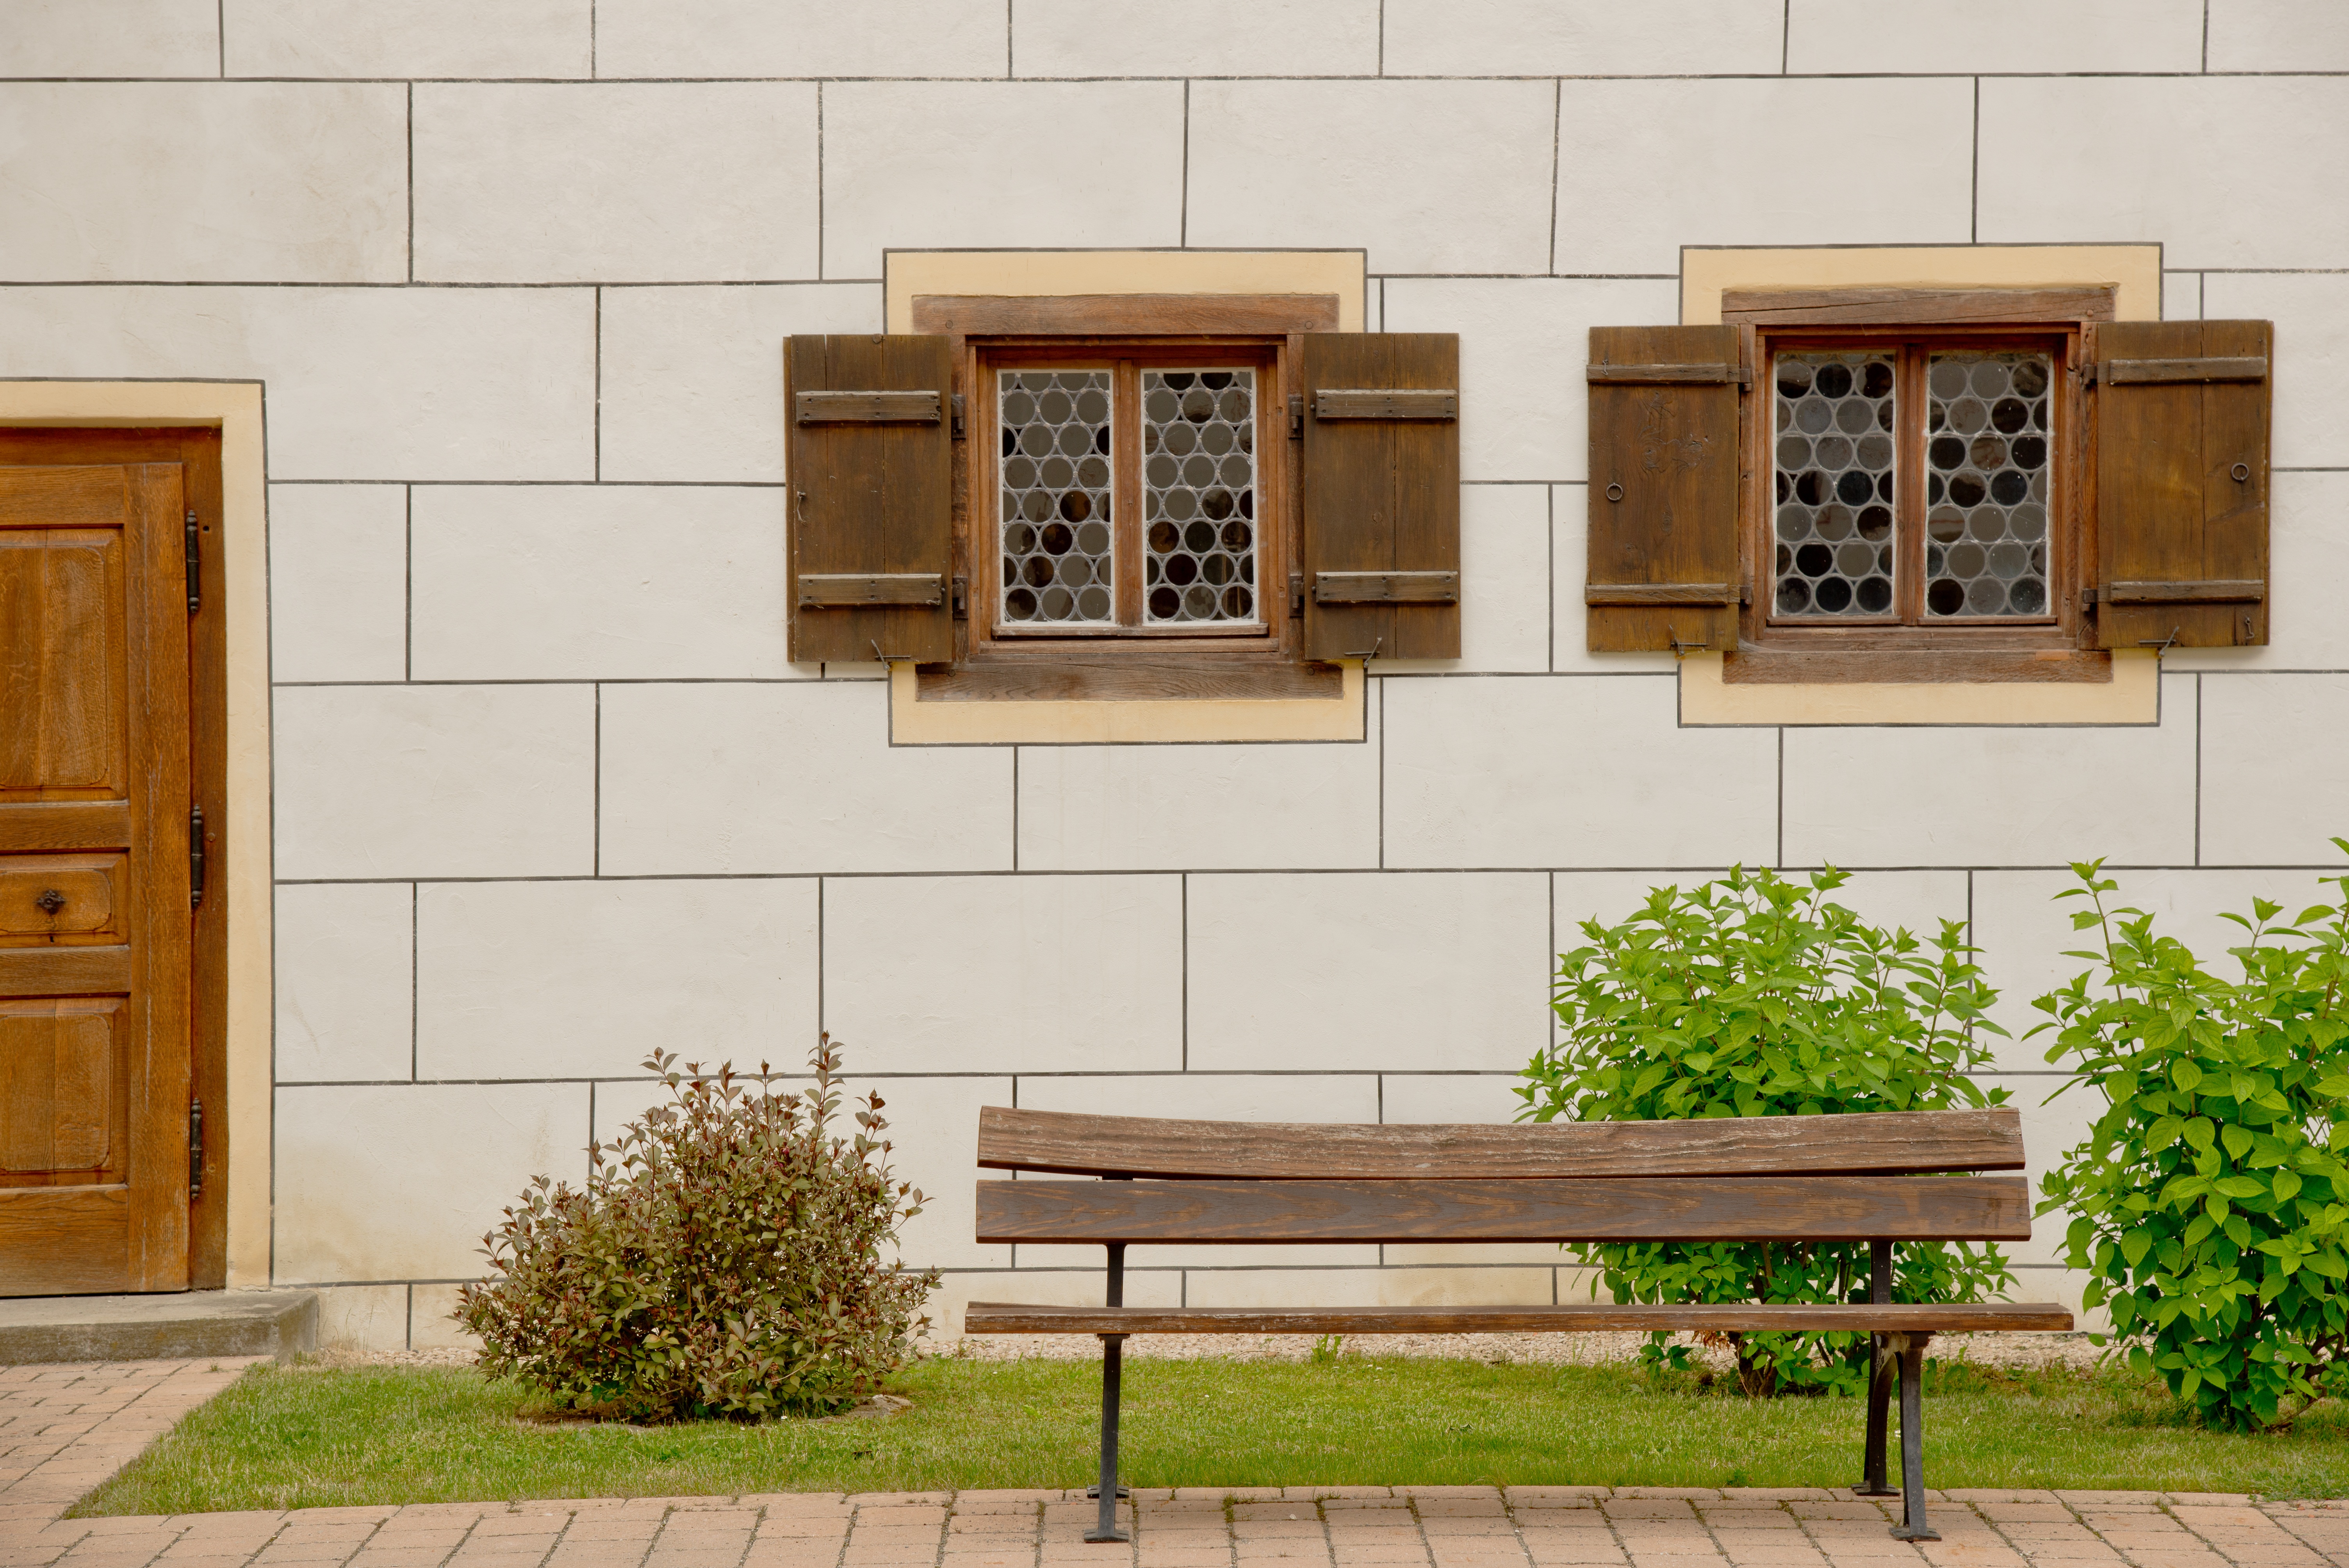
nature, architecture, wood, bench, house, seat, window, old, home, wall, facade, rest, interior design, sit, wooden bench, bank, design, farmhouse, out, tourist attraction, estate, benches, resting place, recovery, click